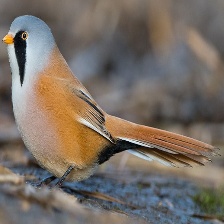
Species: BEARDED REEDLING
Scientific name: PANURUS BIARMICUS